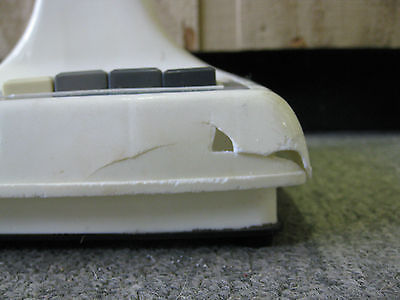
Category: fan